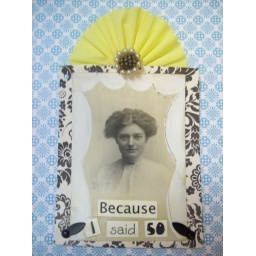
quote by mother added to a vintage cabinet card - great to hang in your house or studio...